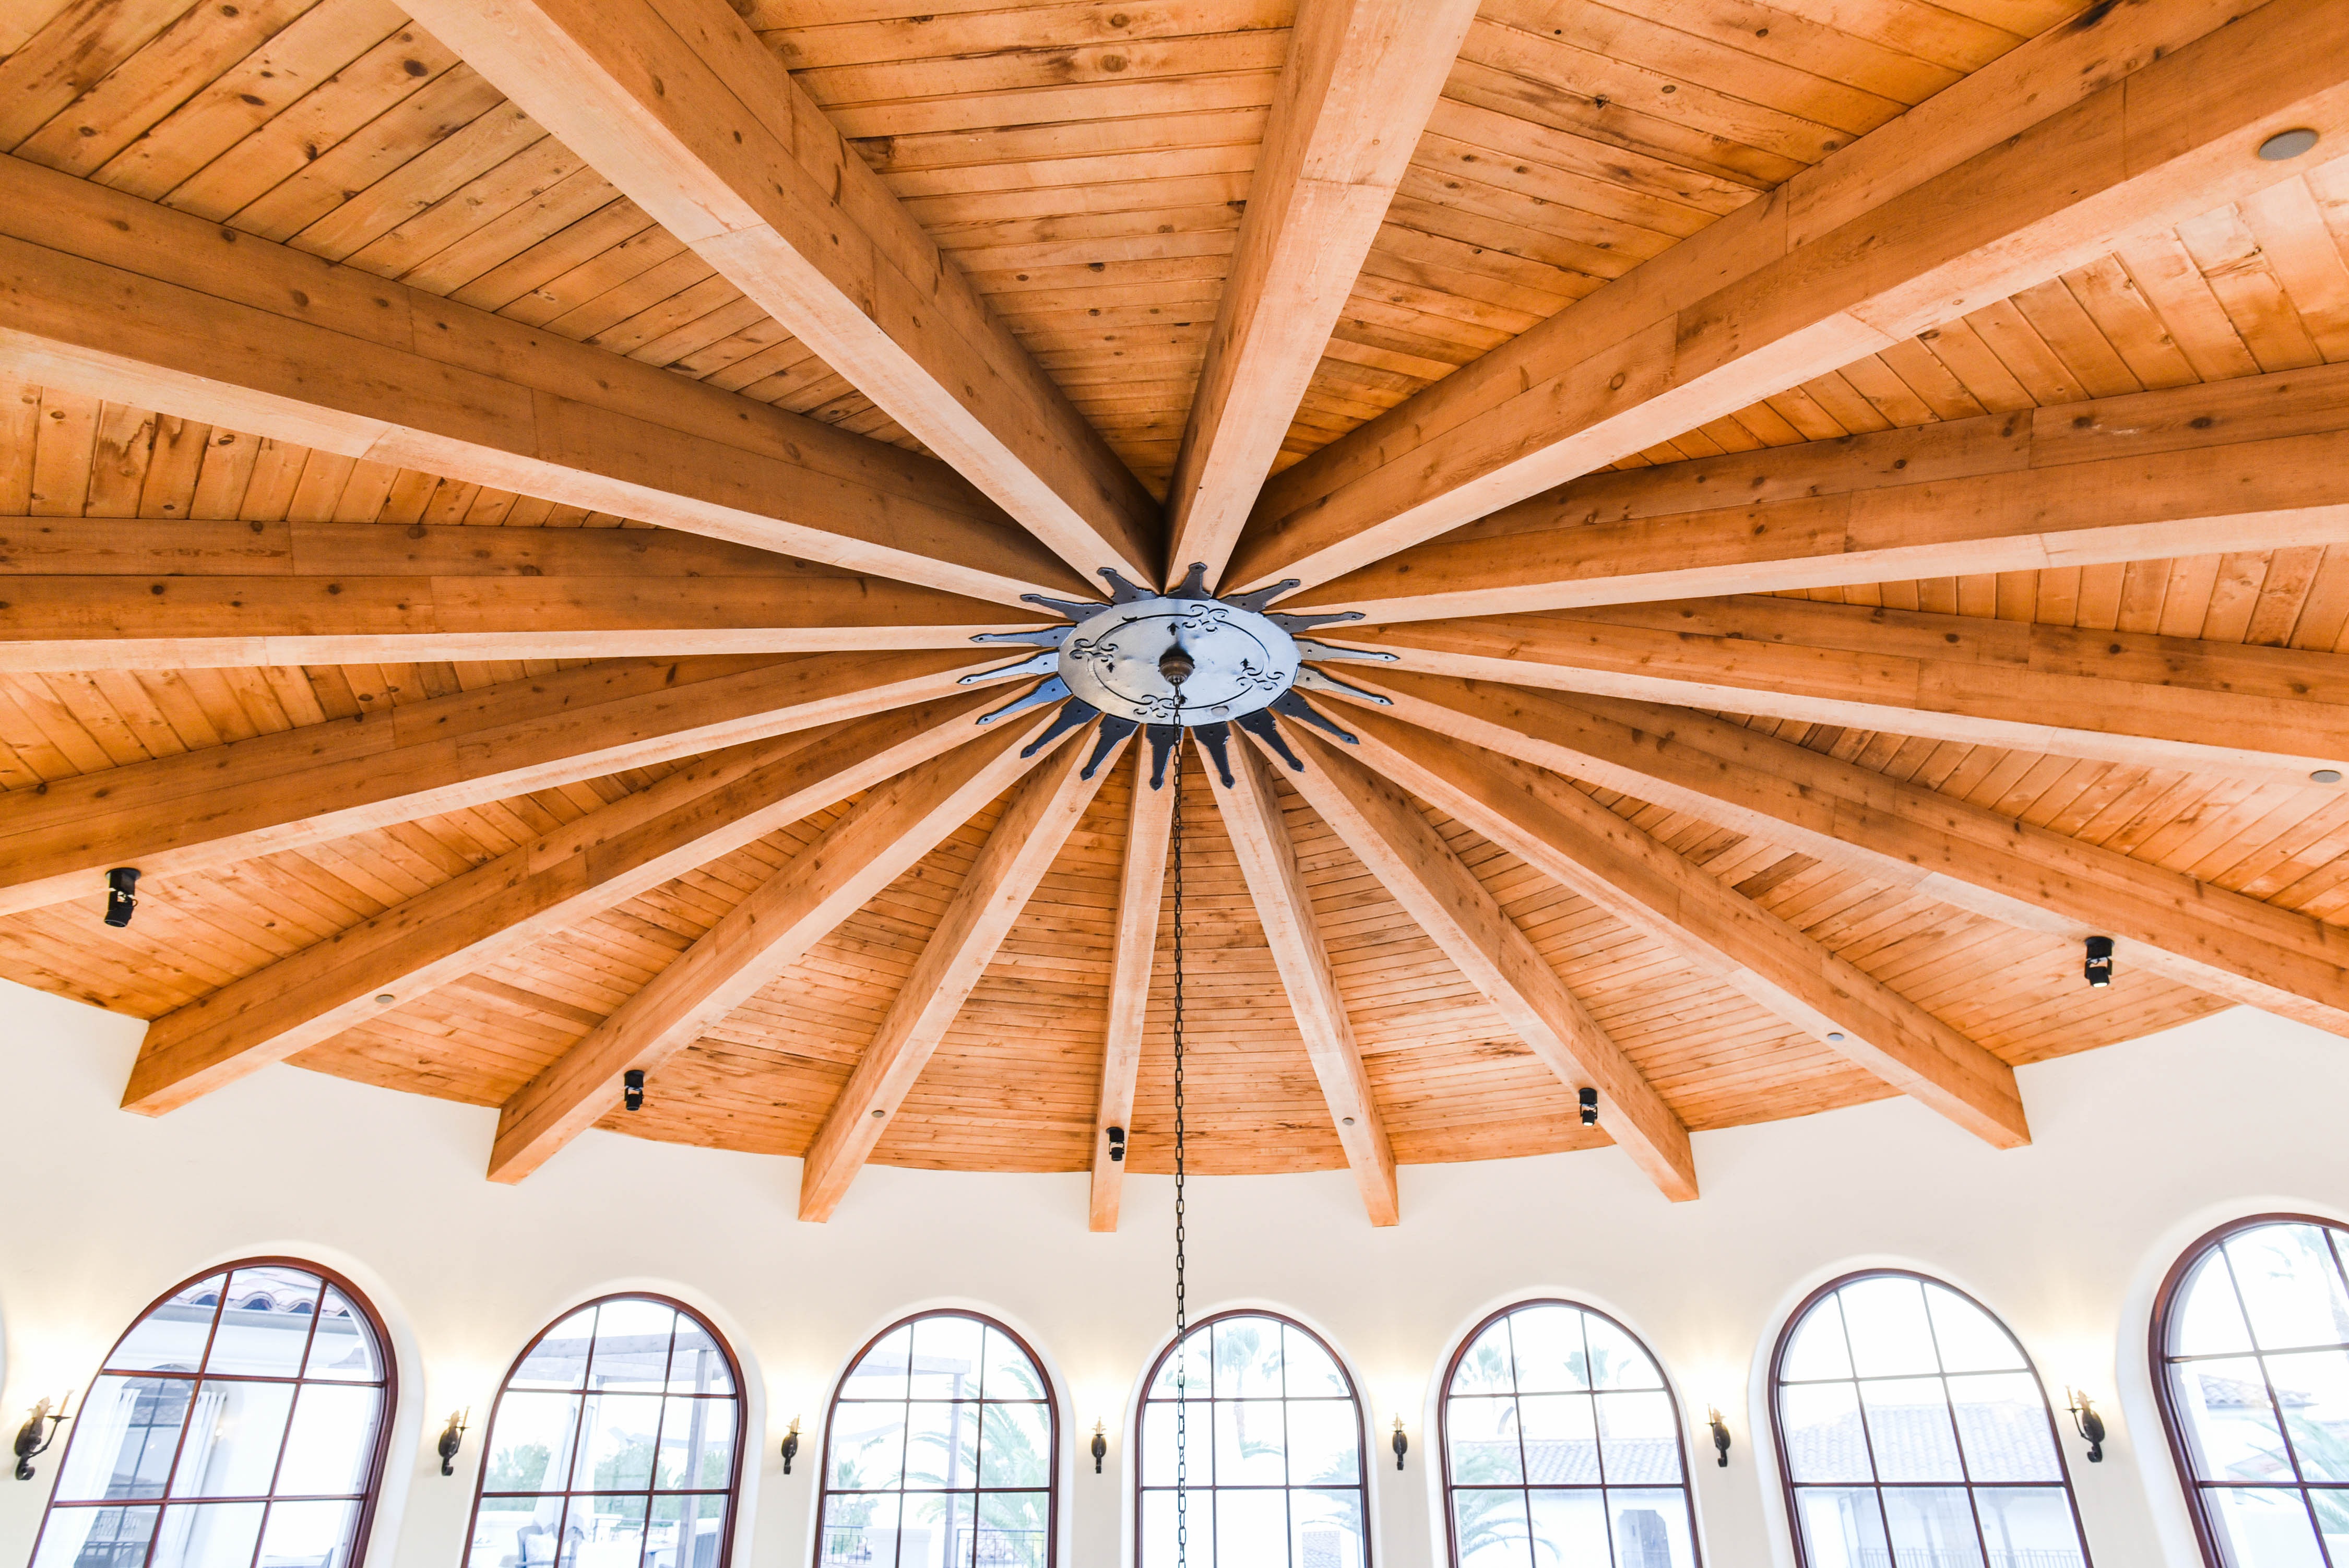
architecture, wood, roof, building, arch, ceiling, lighting, interior design, windows, arches, symmetry, vault, daylighting